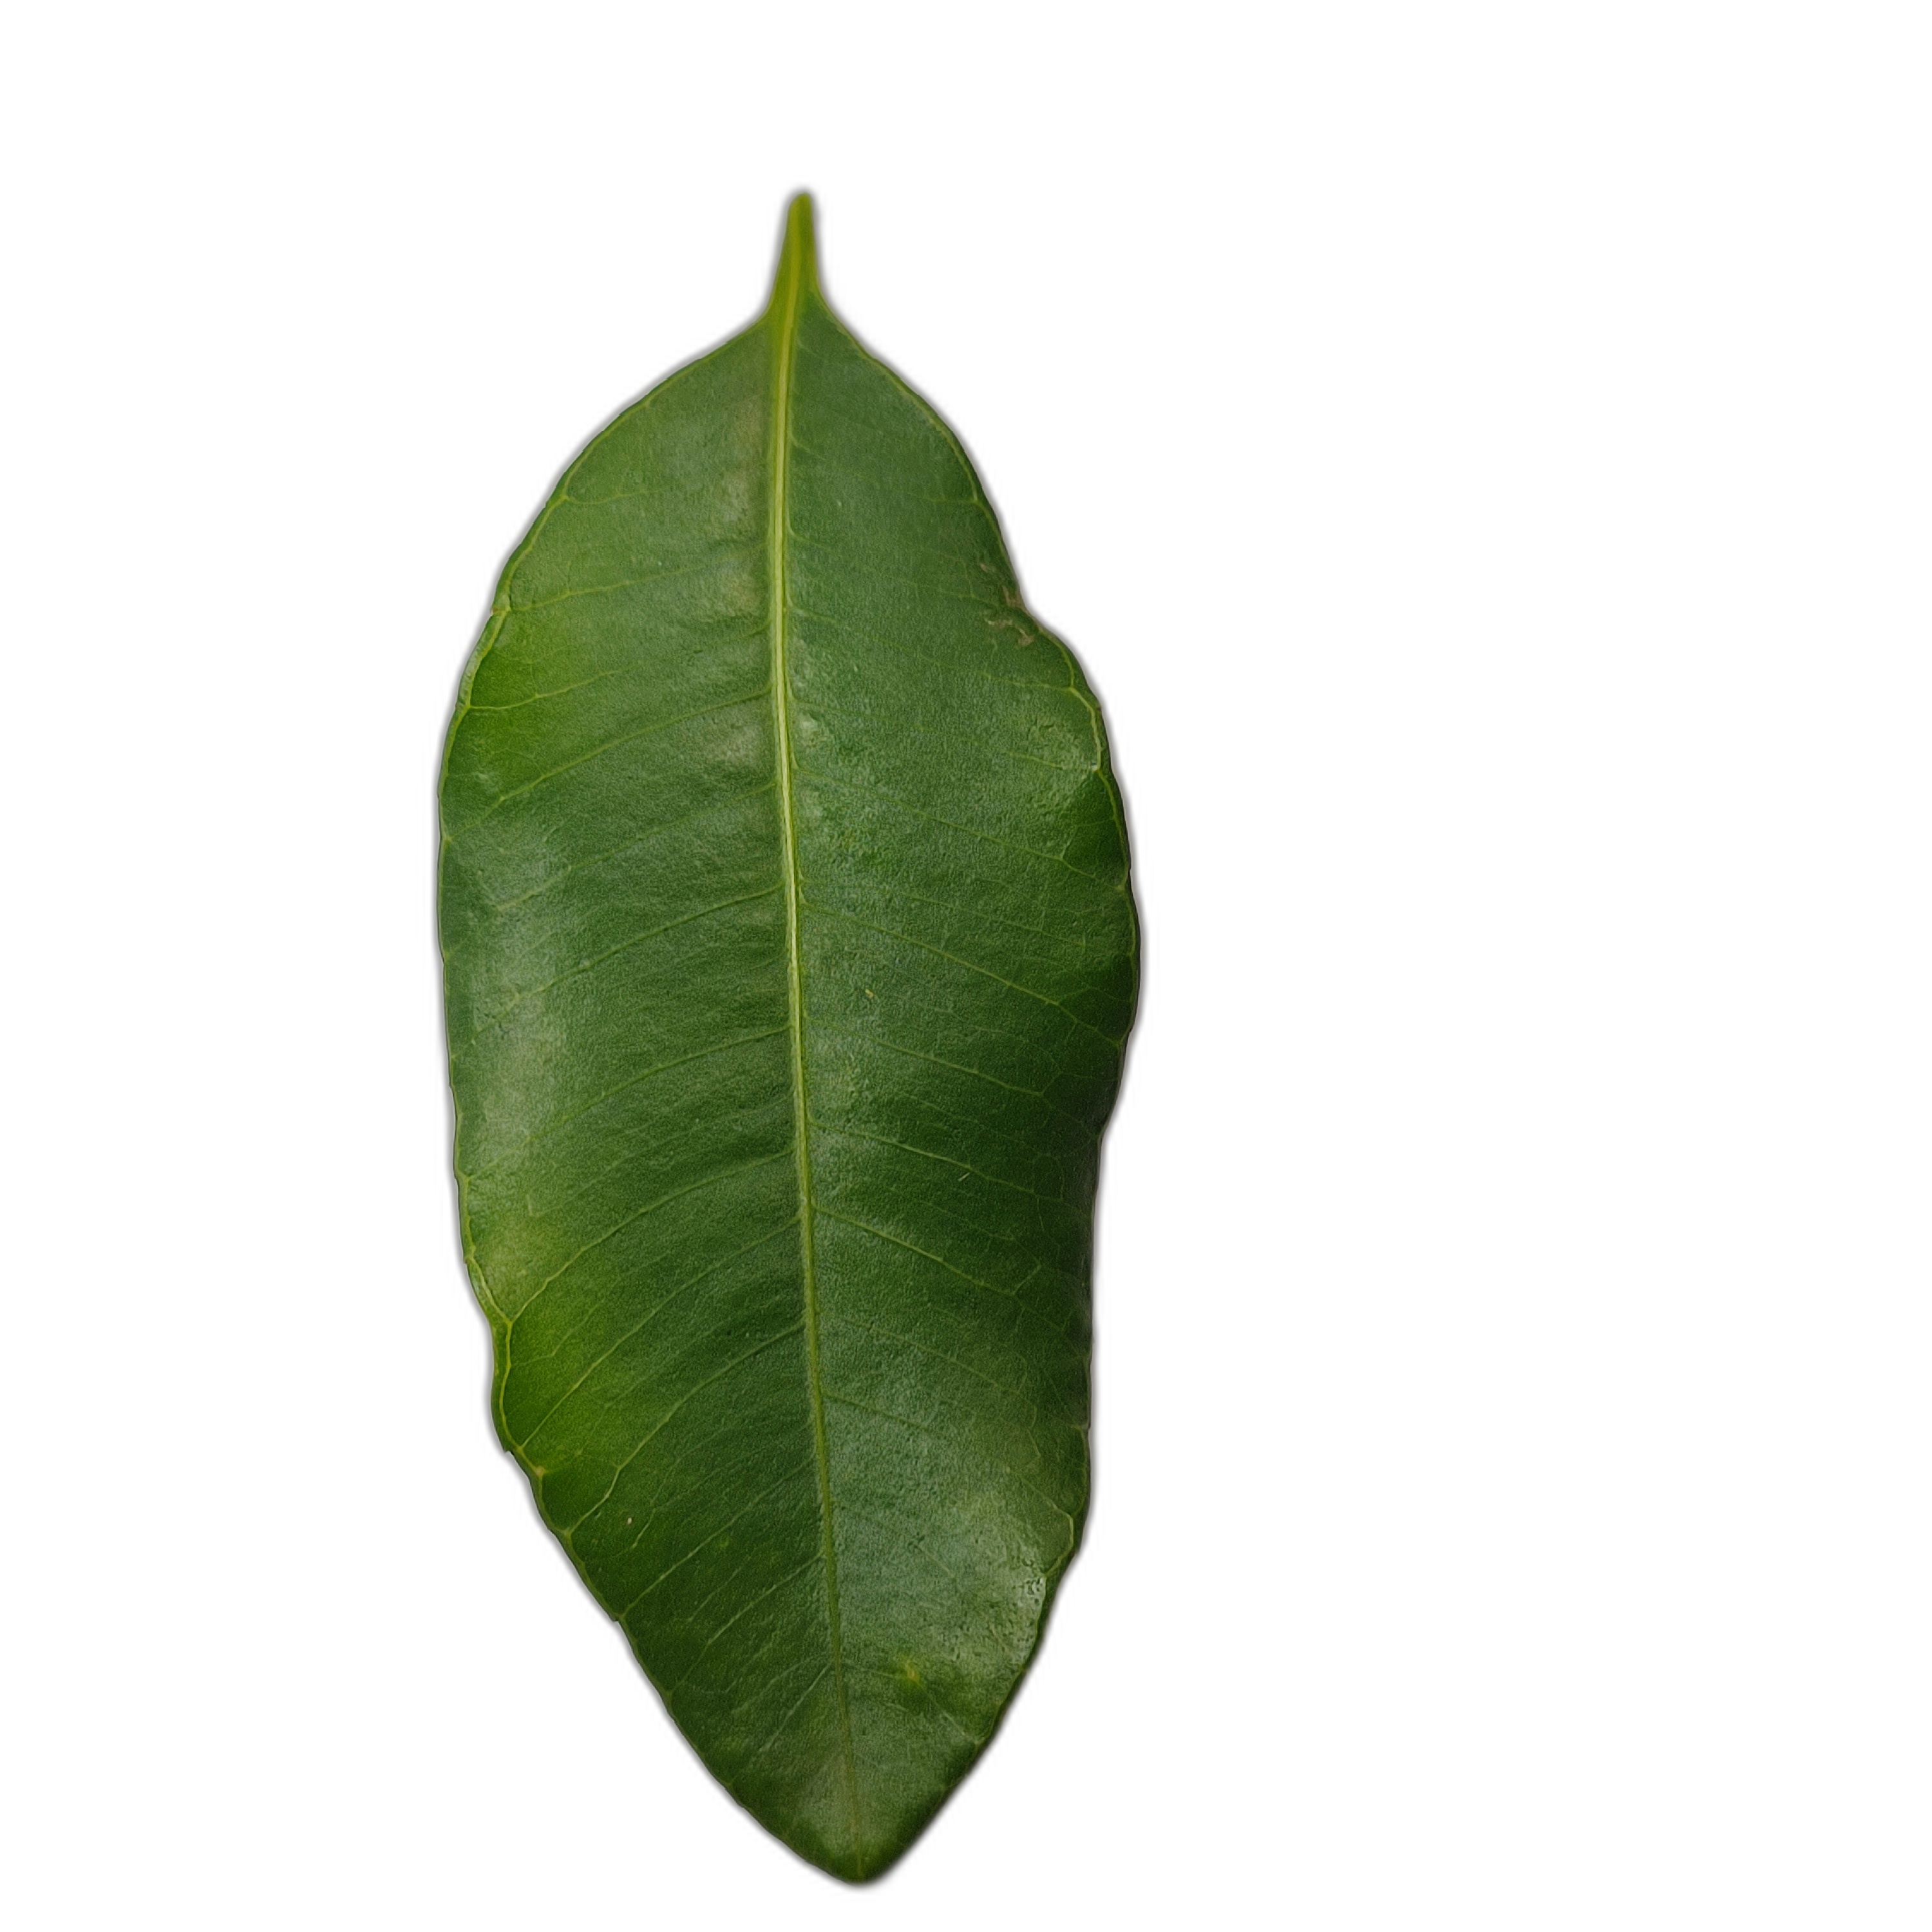
Label: healthy